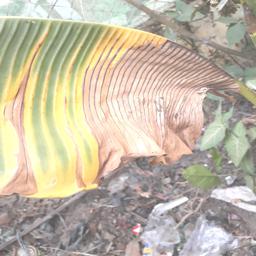
Label: POTASSIUM DEFICIENCY